Édouard Manet

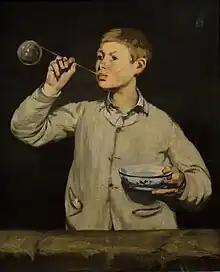
Boy blowing bubbles (1867), Manet paints about the fleetingness of life, a theme traditionally represented by soap bubbles in painting

Manet's paintings of café scenes are observations of social life in 19th-century Paris. People are depicted drinking beer, listening to music, flirting, reading, or waiting. Many of these paintings were based on sketches executed on the spot. Manet often visited the Brasserie Reichshoffen on boulevard de Rochechourt, upon which he based "At the Cafe" in 1878. Several people are at the bar, and one woman confronts the viewer while others wait to be served. Such depictions represent the painted journal of a flâneur. These are painted in a style which is loose, referencing Hals and Velázquez, yet they capture the mood and feeling of Parisian night life. They are painted snapshots of bohemianism, urban working people, as well as some of the bourgeoisie.